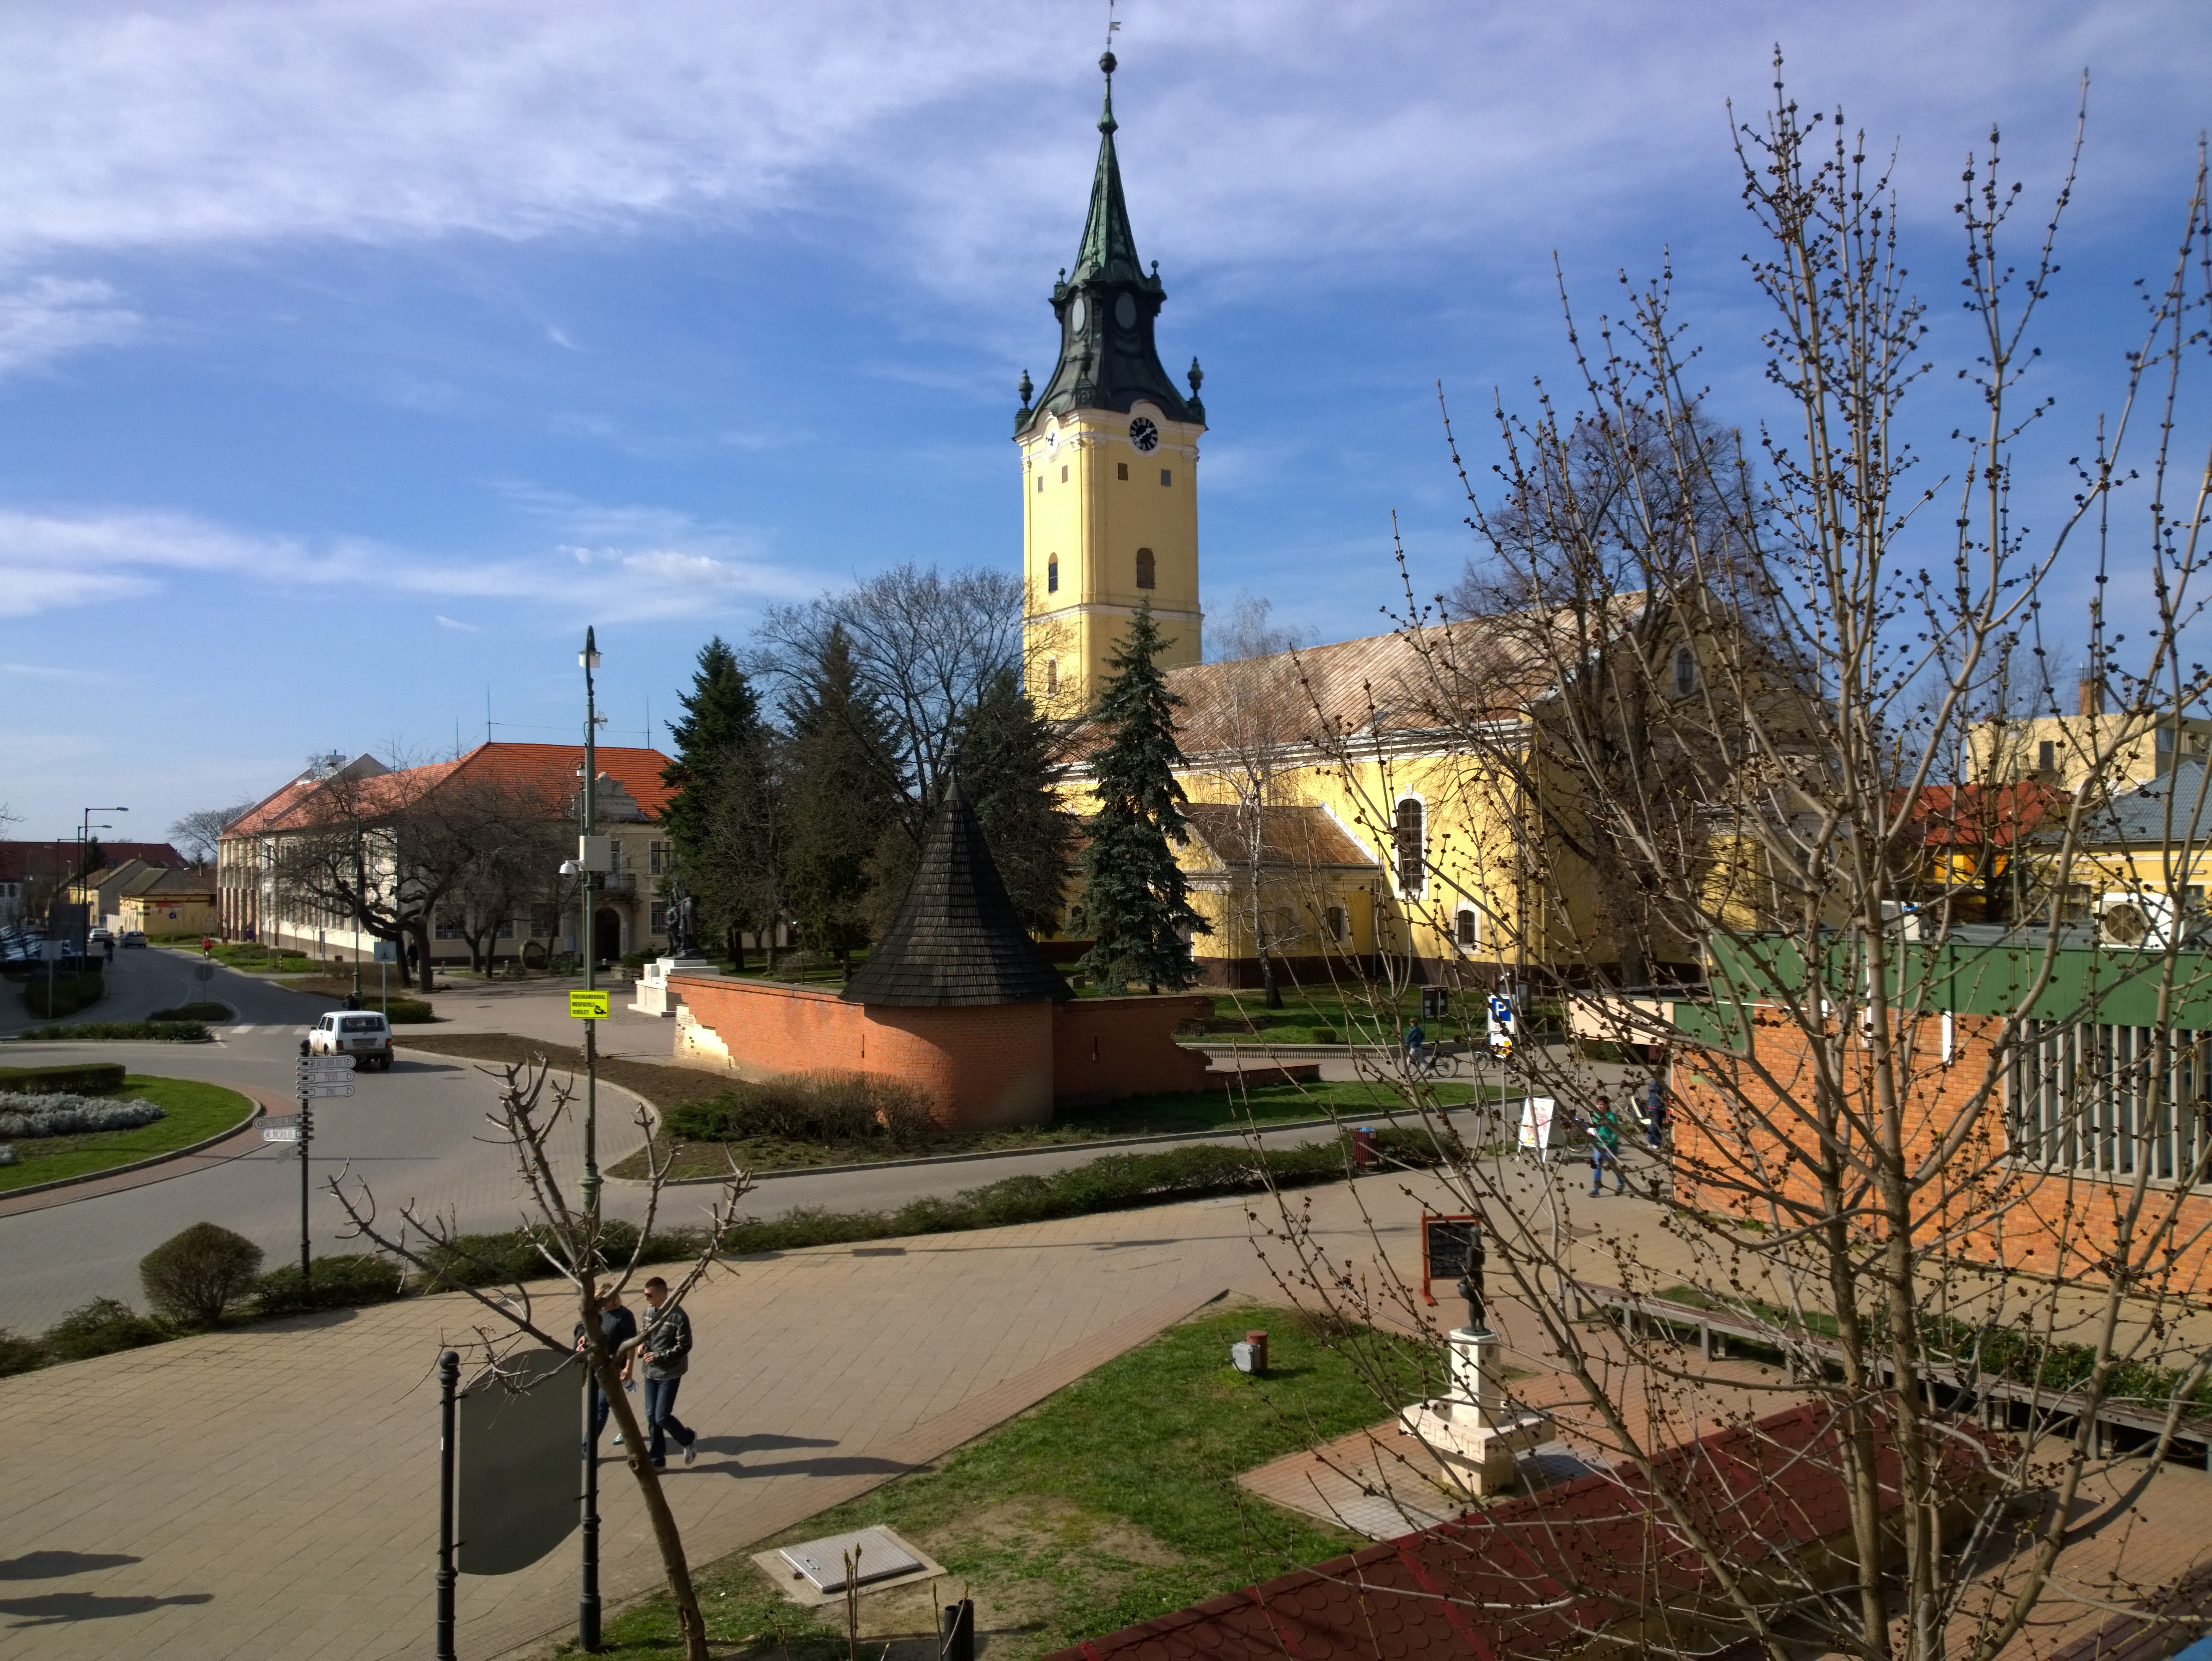
building, chateau, city, tower, church, estate, reformed, van nuys